Parahawking

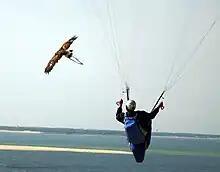
Golden eagle and paraglider

Parahawking is an activity that combines paragliding with falconry. Birds of prey are trained to fly with paragliders, guiding them to thermals.